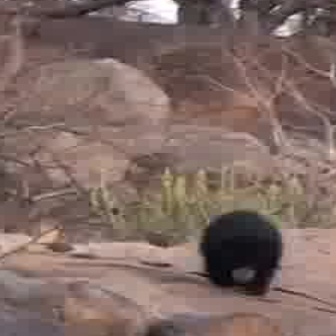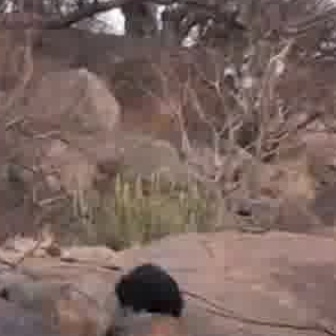
  Please identify the target specified by the bounding box [195,204,288,297] in the first image and locate it in the second image. Return the coordinates in [x_min,y_min,x_max,y_max] format.
Answer: [109,259,184,334]